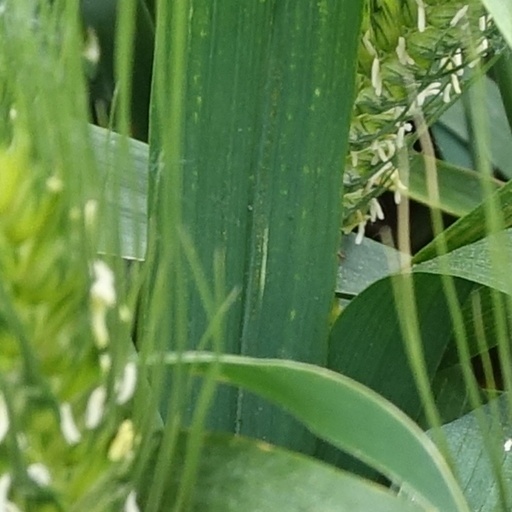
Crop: wheat